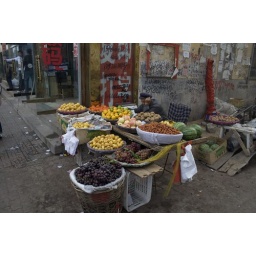
A street fruit stand in Xingcheng city in Liaoning province